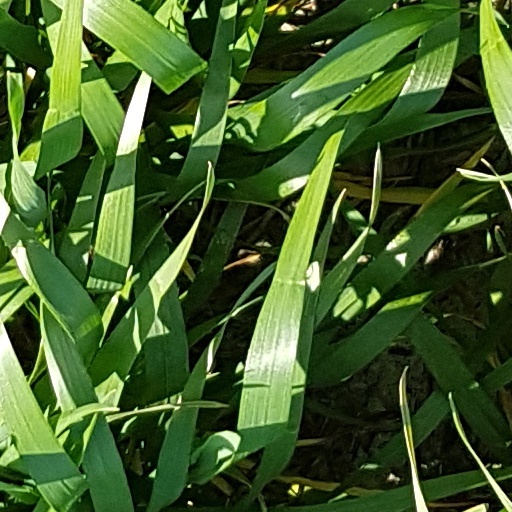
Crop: wheat